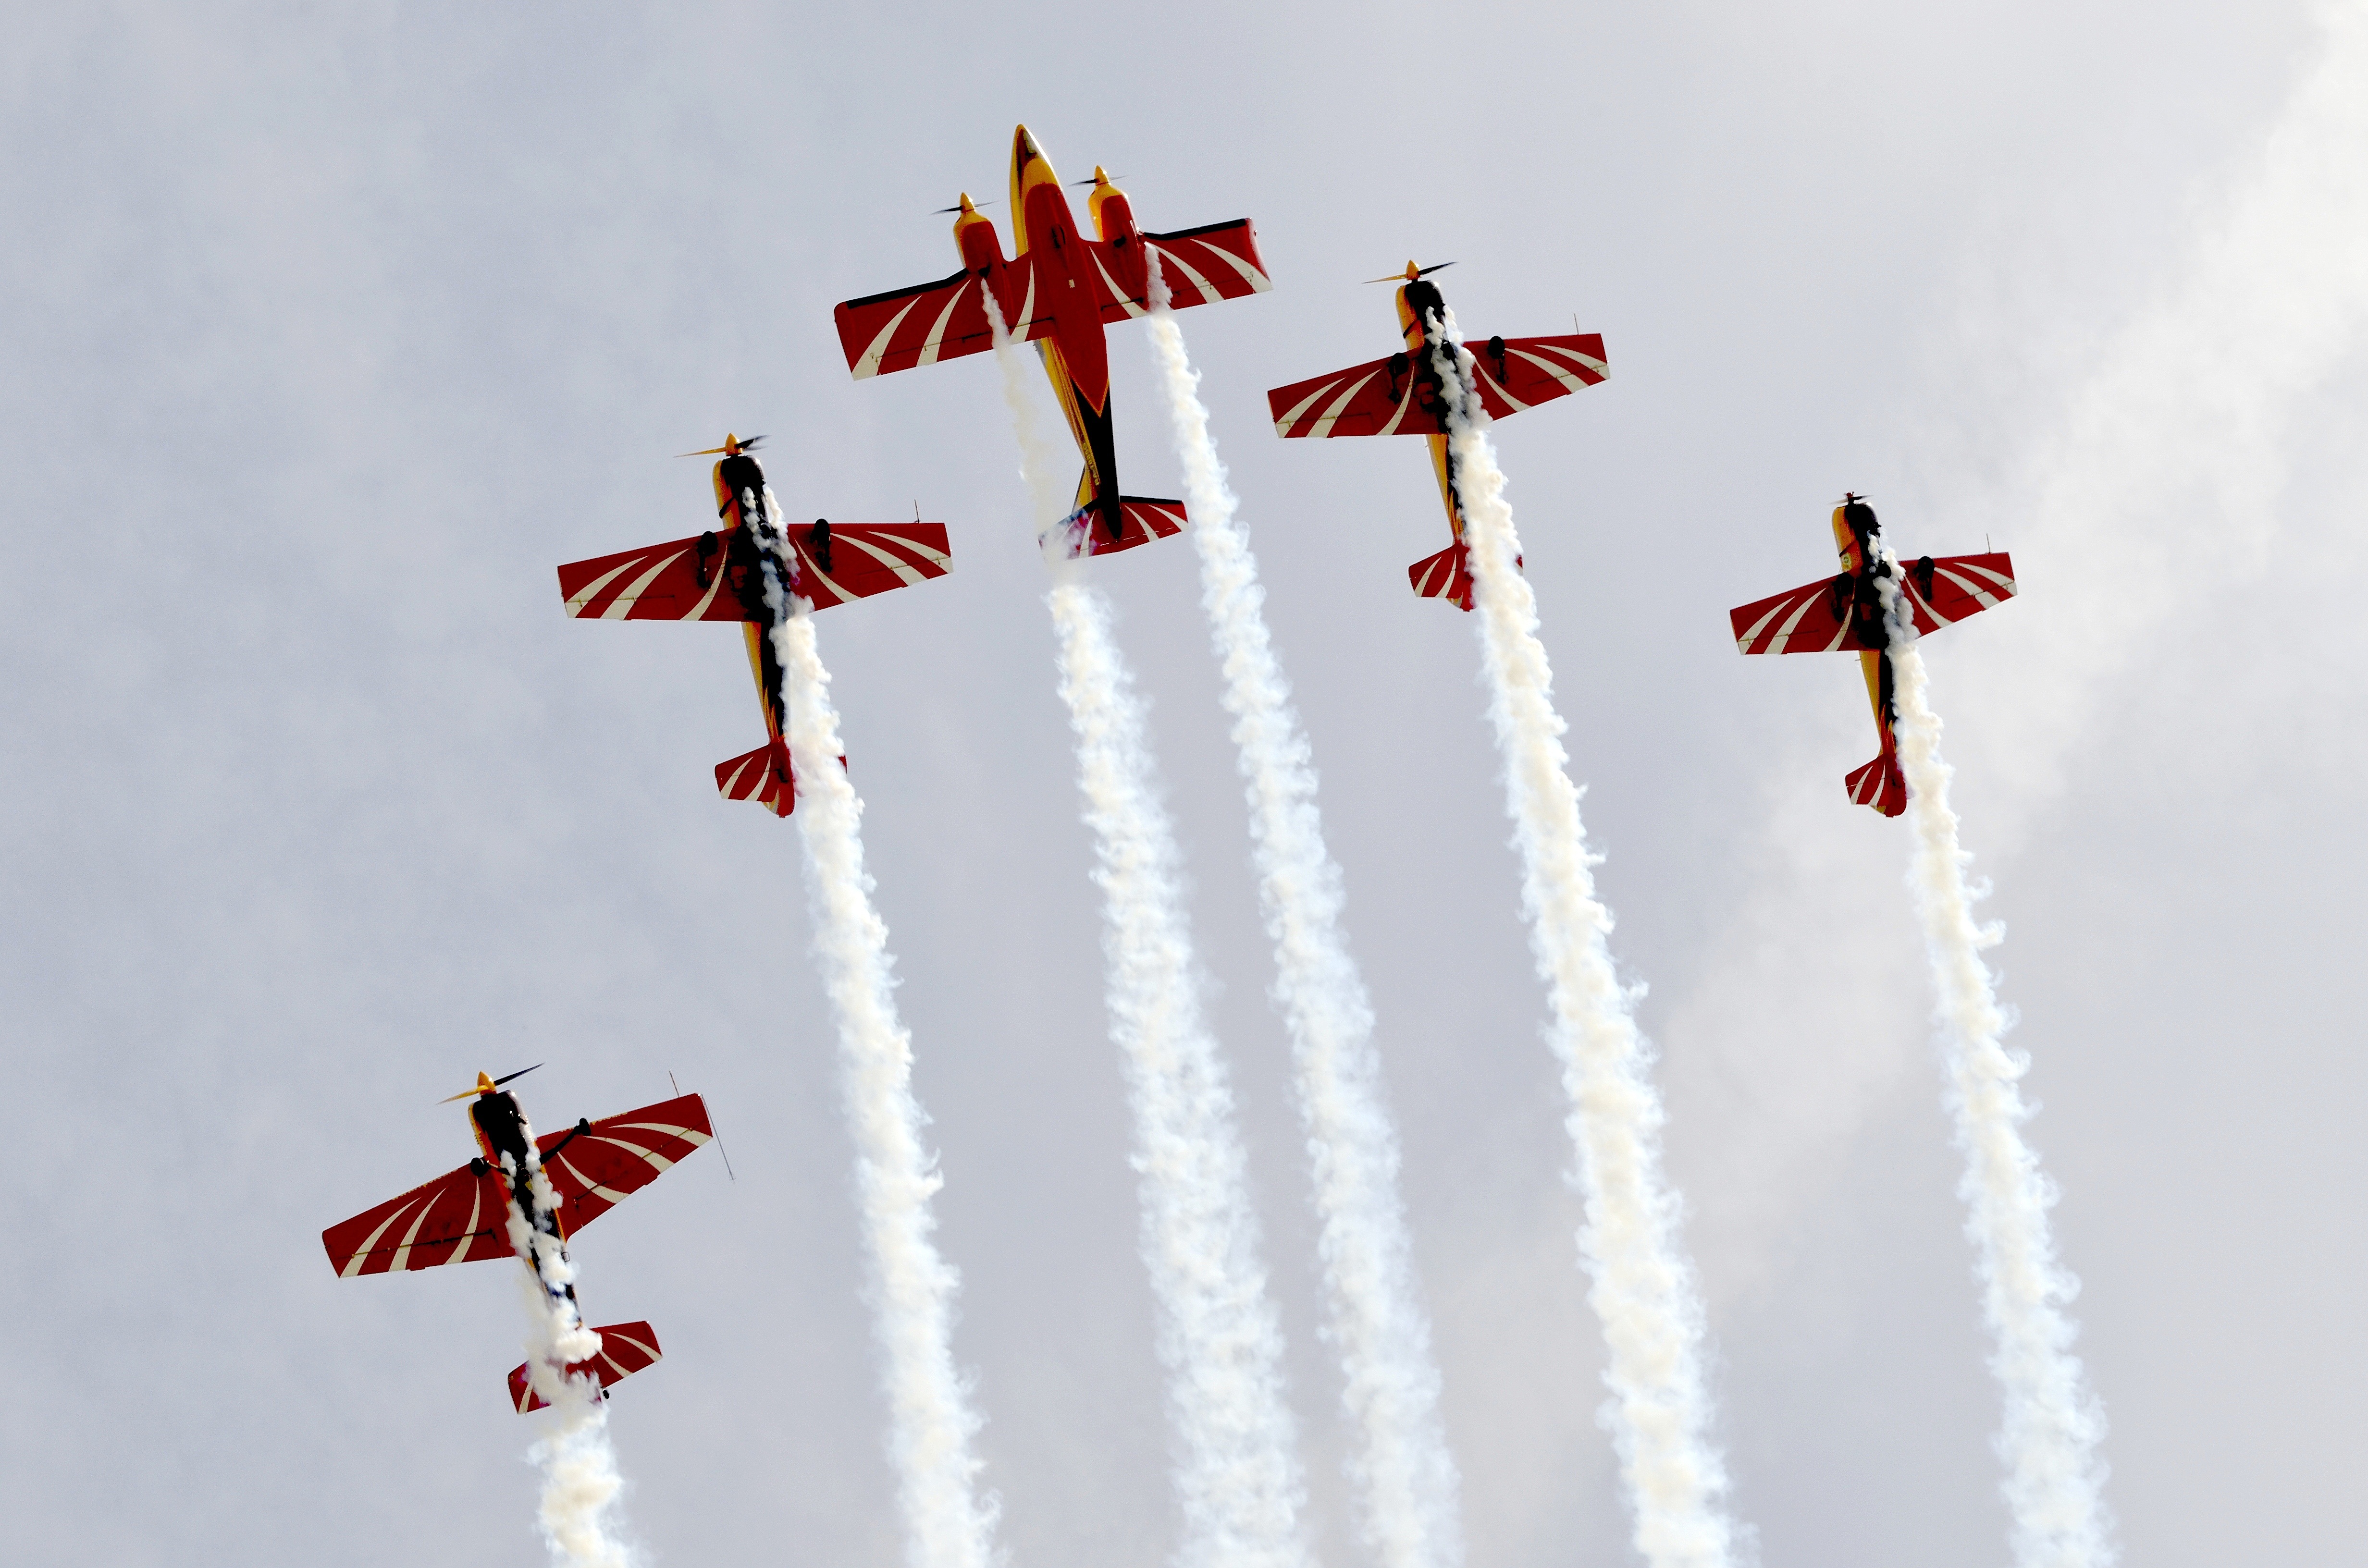
wing, sky, airplane, red, aviation, flight, flag, toy, air show, air force, aerobatics, atmosphere of earth, general aviation